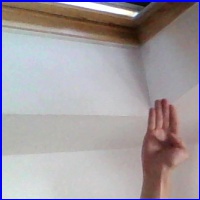
Letra: B